Patrick Chung

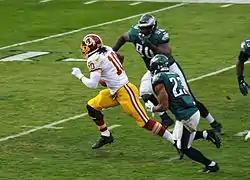
Chung (#23) pursuing in 2013

On March 12, 2013, the Philadelphia Eagles signed Chung to a three-year, $10 million contract with $4 million guaranteed. He was reunited with Eagles' head coach Chip Kelly, who served as Oregon's offensive coordinator during Chung's last two years.